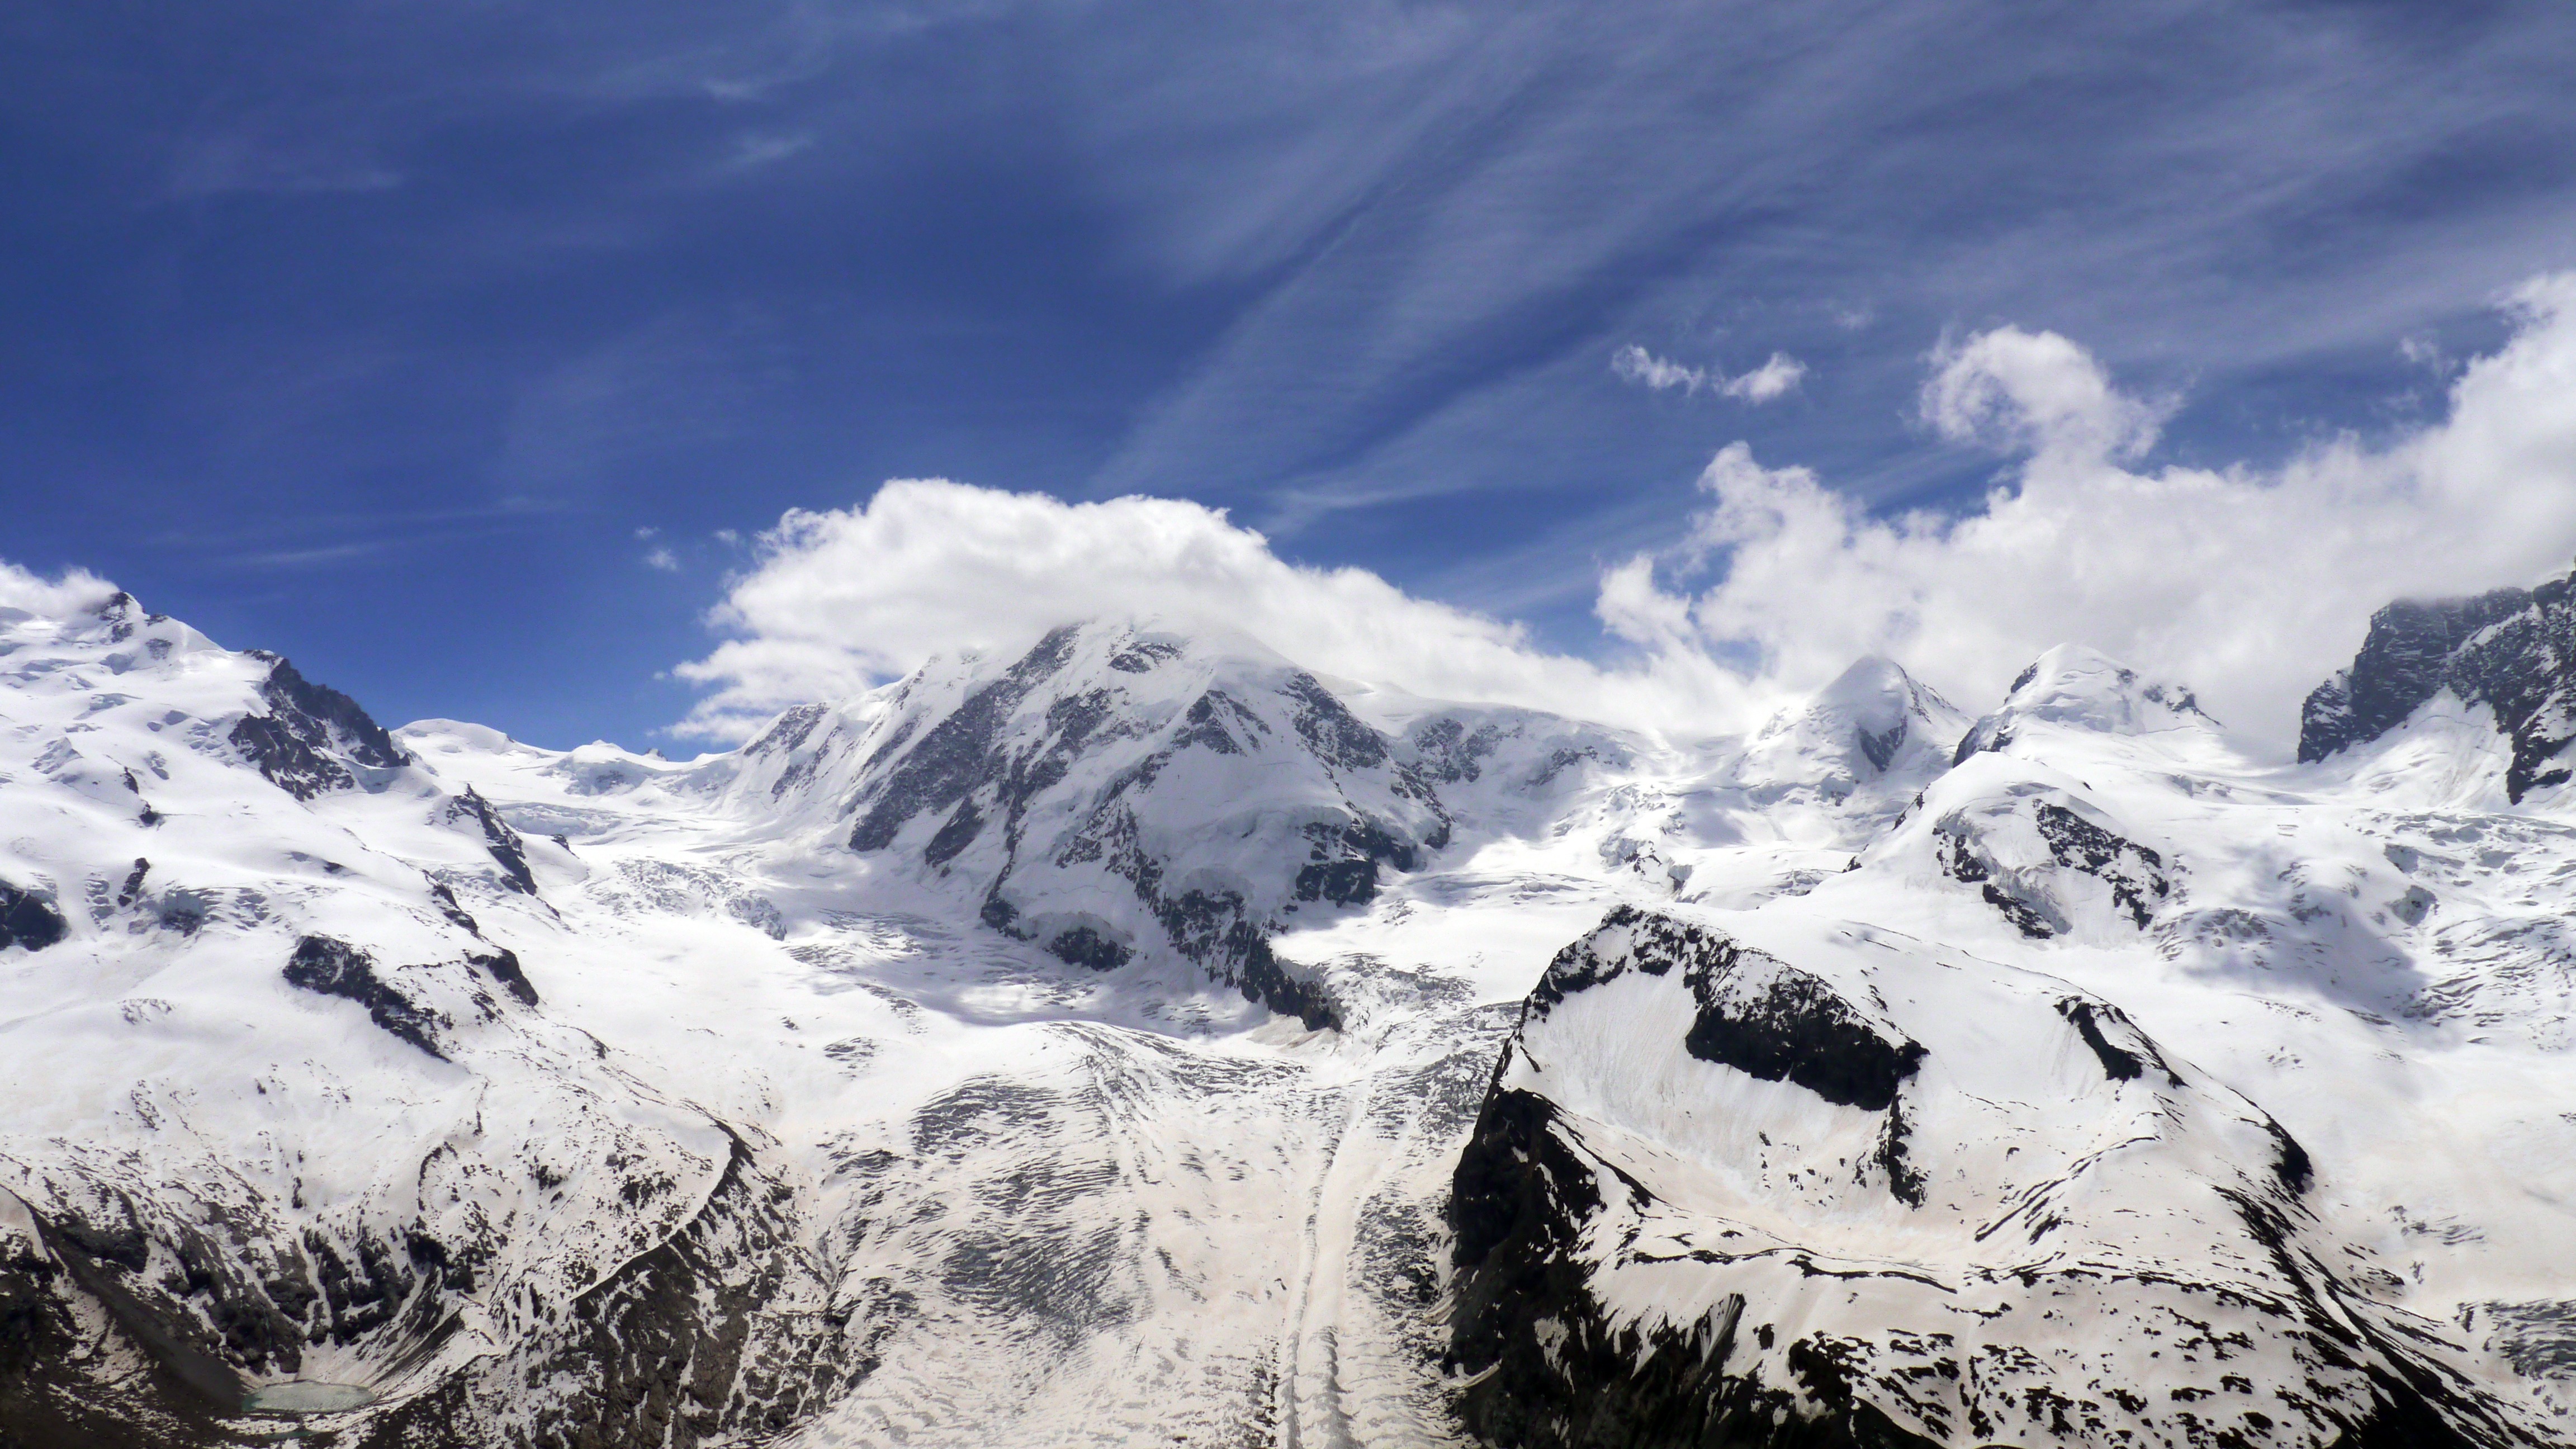
landscape, nature, mountain, snow, winter, cloud, sky, mountain range, glacier, weather, ridge, summit, alps, plateau, fell, landform, mountain pass, geographical feature, mountainous landforms, geological phenomenon, monterosa